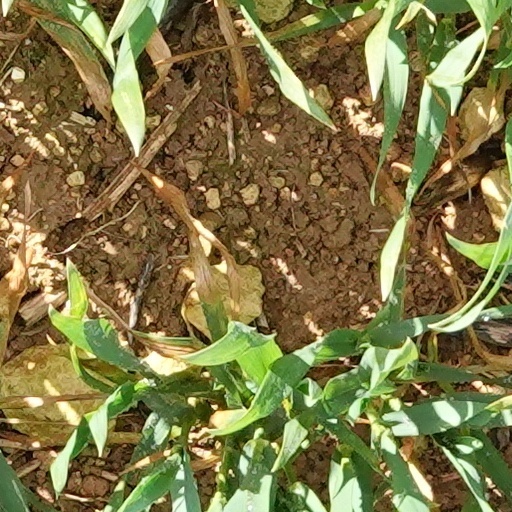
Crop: wheat